Martin Pasko

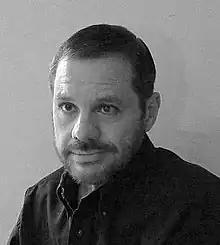

Martin Joseph "Marty" Pasko (born Jean-Claude Rochefort; August 4, 1954– May 10, 2020) was a Canadian comic book writer and television screenwriter.